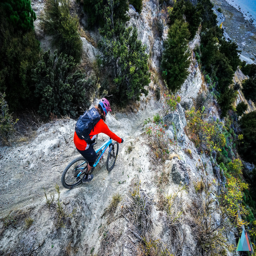
there are some steep trails too